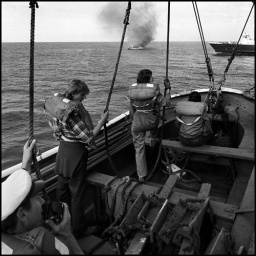
Fishing boat on fire in the North Sea. Added to &amp;quot;When I stop...continue&amp;quot; ... Communication on the water